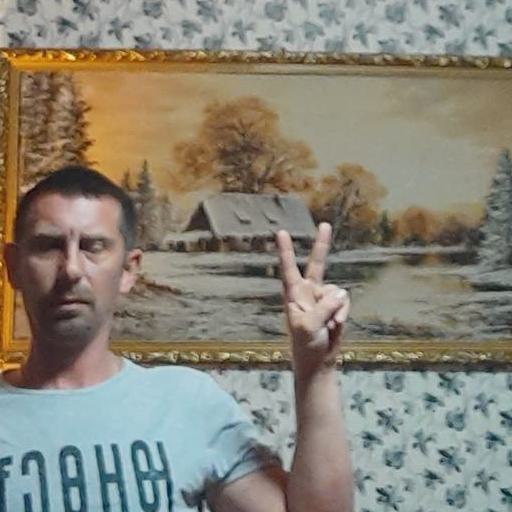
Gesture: peace